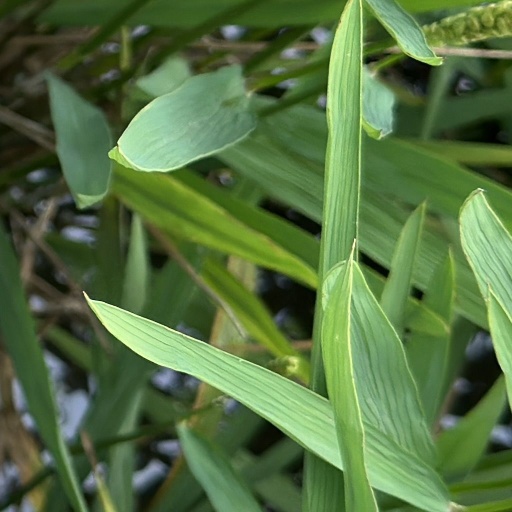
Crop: rice